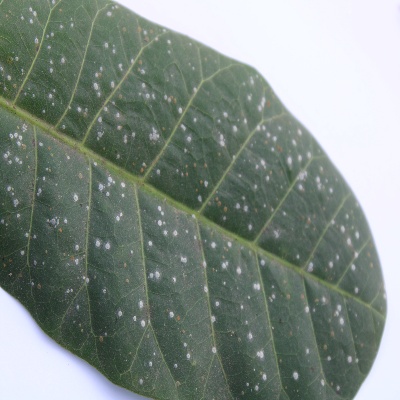
Crop: Cashew
Condition: red rust